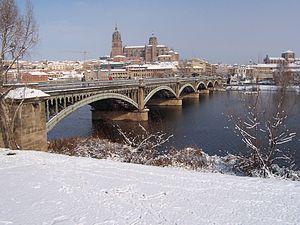
La Reconquista est le nom donné à la période du Moyen Âge durant laquelle s'est produite la reconquête, par les royaumes chrétiens, des territoires de la péninsule Ibérique et des îles Baléares occupés par les musulmans. Il est communément admis que la Reconquista commence lors de la première moitié du VIIIᵉ siècle ; néanmoins, l'année exacte de son début reste sujette à débat. La victoire asturienne lors de la bataille de Covadonga en 722 est une des dates admises comme le point de départ de la reconquête. Elle s'achève le 2 janvier 1492 dans l'actuelle Espagne, lorsque les « Rois catholiques » prennent le dernier bastion musulman à Grenade.
Le Tormes est une rivière espagnole dans les deux province de Salamanque et province d'Ávila et un affluent gauche du fleuve le Douro.
Almanzor ou Al-Mansur né à Algésiras vers 937-938 et mort à Medinaceli le 11 août 1002, est un chef militaire et homme d'État arabe d'al-Andalus. Al-Mansûr, qui signifie « le victorieux » en arabe, est devenu « Almanzor » en espagnol. Vizir du palais du calife omeyyade de Cordoue, Hichâm II, il obtient, à force d’intrigues, d’assassinats politiques et de nombreuses victoires à travers la péninsule ibérique, tout pouvoir en al-Andalus de 978 à sa mort en 1002, fondant ainsi la courte dynastie amiride.